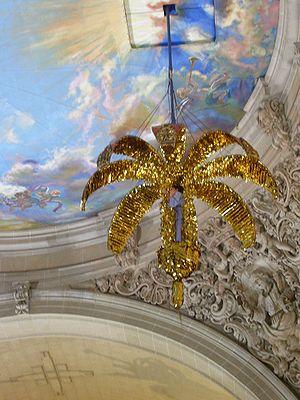
La liste représentative du patrimoine culturel immatériel de l'humanité est une mesure de sauvegarde internationale du patrimoine culturel immatériel qui figure dans la Convention pour la sauvegarde du patrimoine culturel immatériel adoptée par l'UNESCO en 2003. La sauvegarde internationale du PCI s’organise également autour de la Liste du patrimoine immatériel nécessitant une sauvegarde urgente et du Registre des meilleures pratiques de sauvegarde.
Le Mystère d'Elche est une représentation théâtrale que l'on donne chaque année depuis le Moyen-Âge à Elche, où il est aussi connu sous le nom de La Festa.